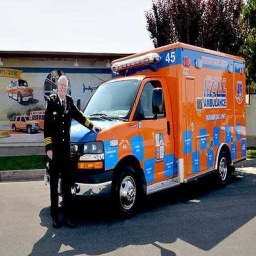
Label: ambulance